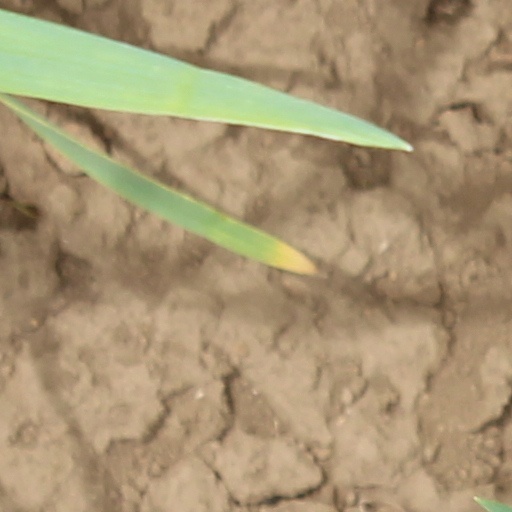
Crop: wheat